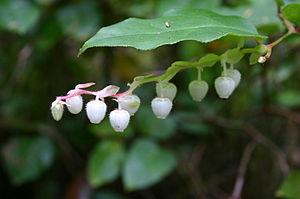
La terre de bruyère est une terre issue de l'accumulation de matière organique peu active. Composée de silice, de carbonate de chaux, d'humus, elle se forme de la décomposition de végétaux dans un sous-sol siliceux oligotrophe, typiquement la lande à bruyère et ajonc.
Gaultheria est un genre de nombreuses espèces d'arbustes de la famille des Ericaceae, originaires d'Asie, d'Amérique et d'Australie. Certains auteurs y incluent d'autres genres comme Pernettya, le nombre d'espèces est donc fluctuant.